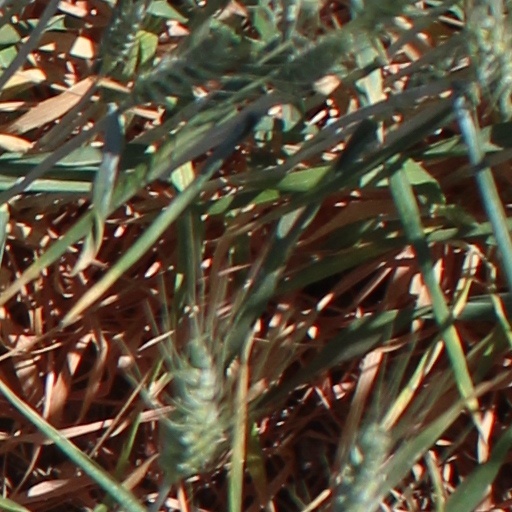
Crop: wheat